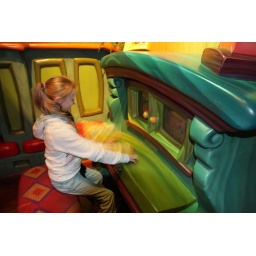
A little girl playing fake piano in Micky's house